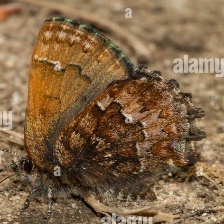
Species: EASTERN PINE ELFIN